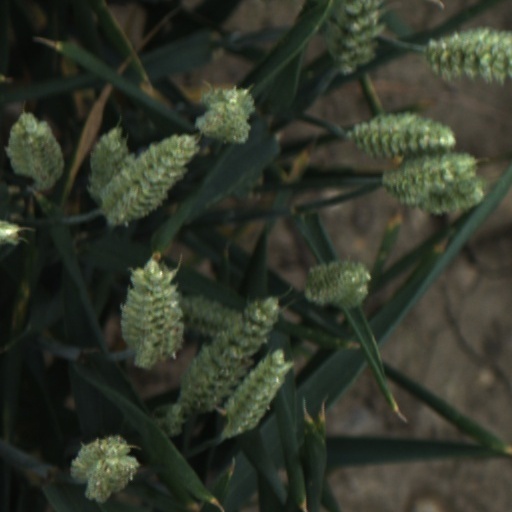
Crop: wheat